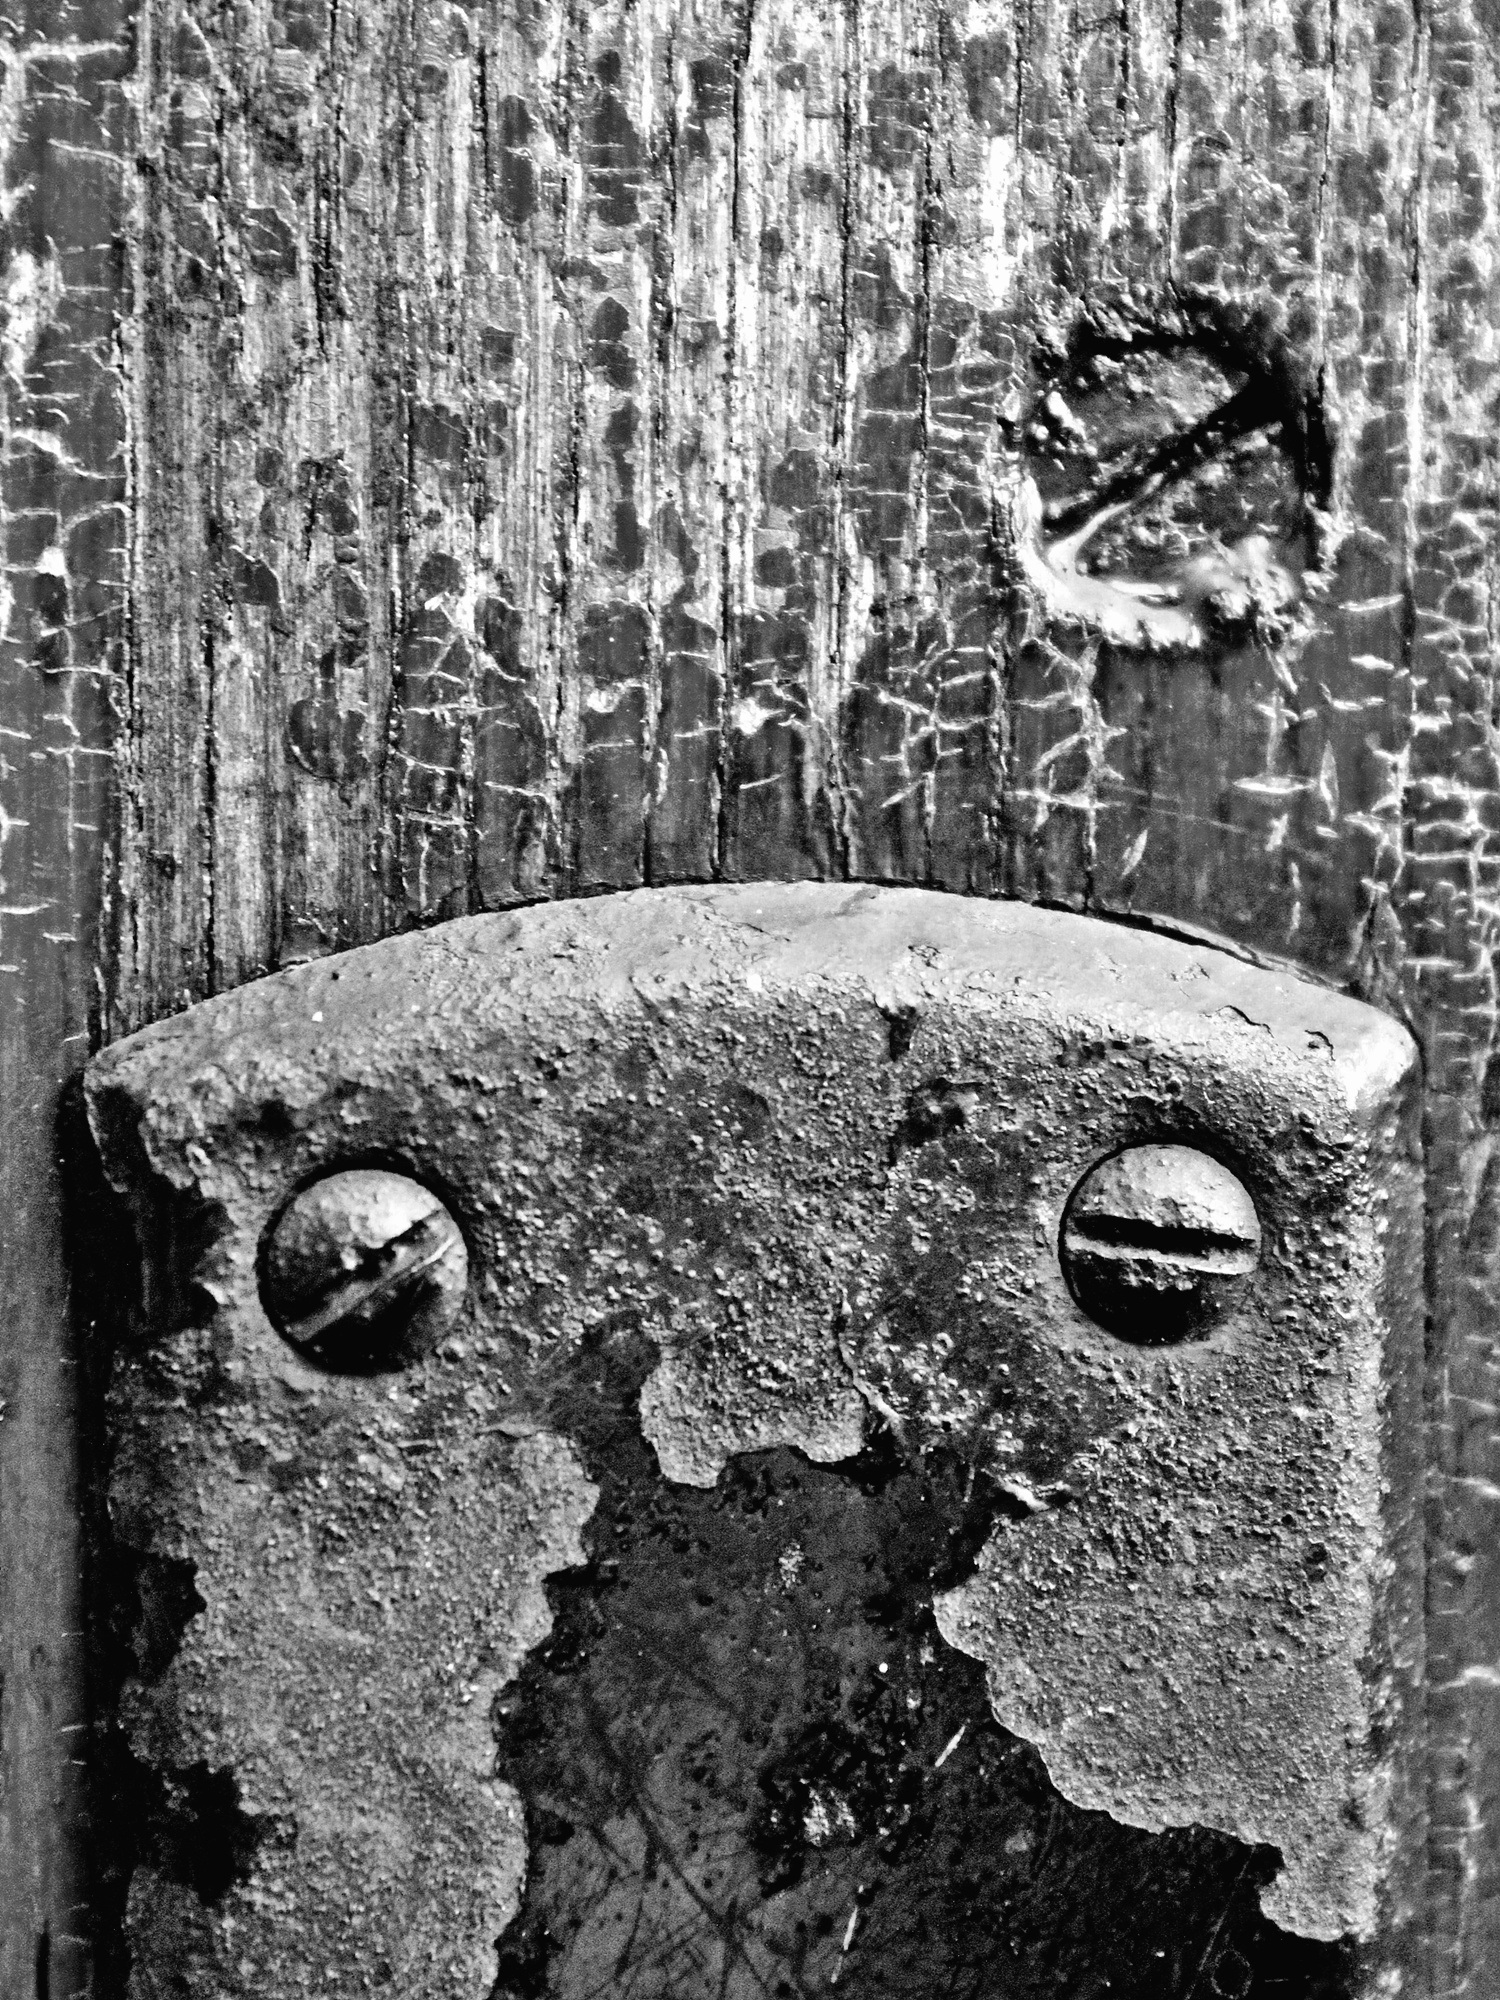
black and white, wood, vintage, old, castle, scale, monochrome, door, security, goal, handle, screw, sculpture, art, iron, input, stainless, rivet, fitting, door lock, door handle, monochrome photography, ancient history